Answer in natural language. Is black wooden spindleback chair (marked A) to the right of gray oval dog bed (marked B)? Choose between the following options: yes or no
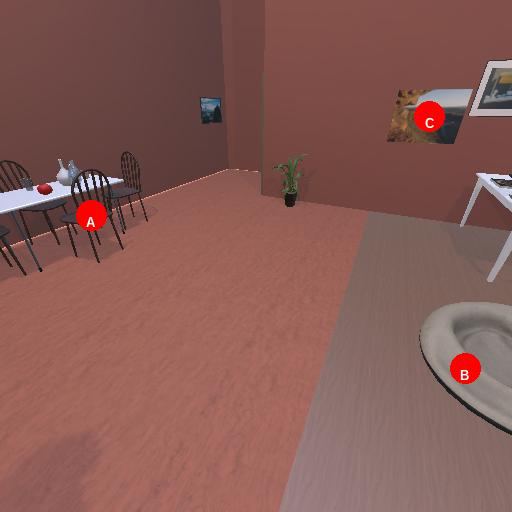
<answer>no</answer>